Henri Goovaerts

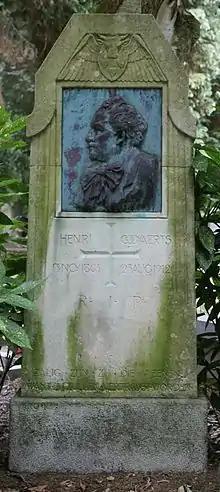
Goovaerts' gravestone, in Maastricht

Henri Florimond Goovaerts (13 November 1865, in Maastricht – 23 August 1912, in Maastricht) was a Dutch painter. He was the son of a house painter and had to help his father at a young age with painting ornaments on ceilings. Soon he began to paint on canvas.